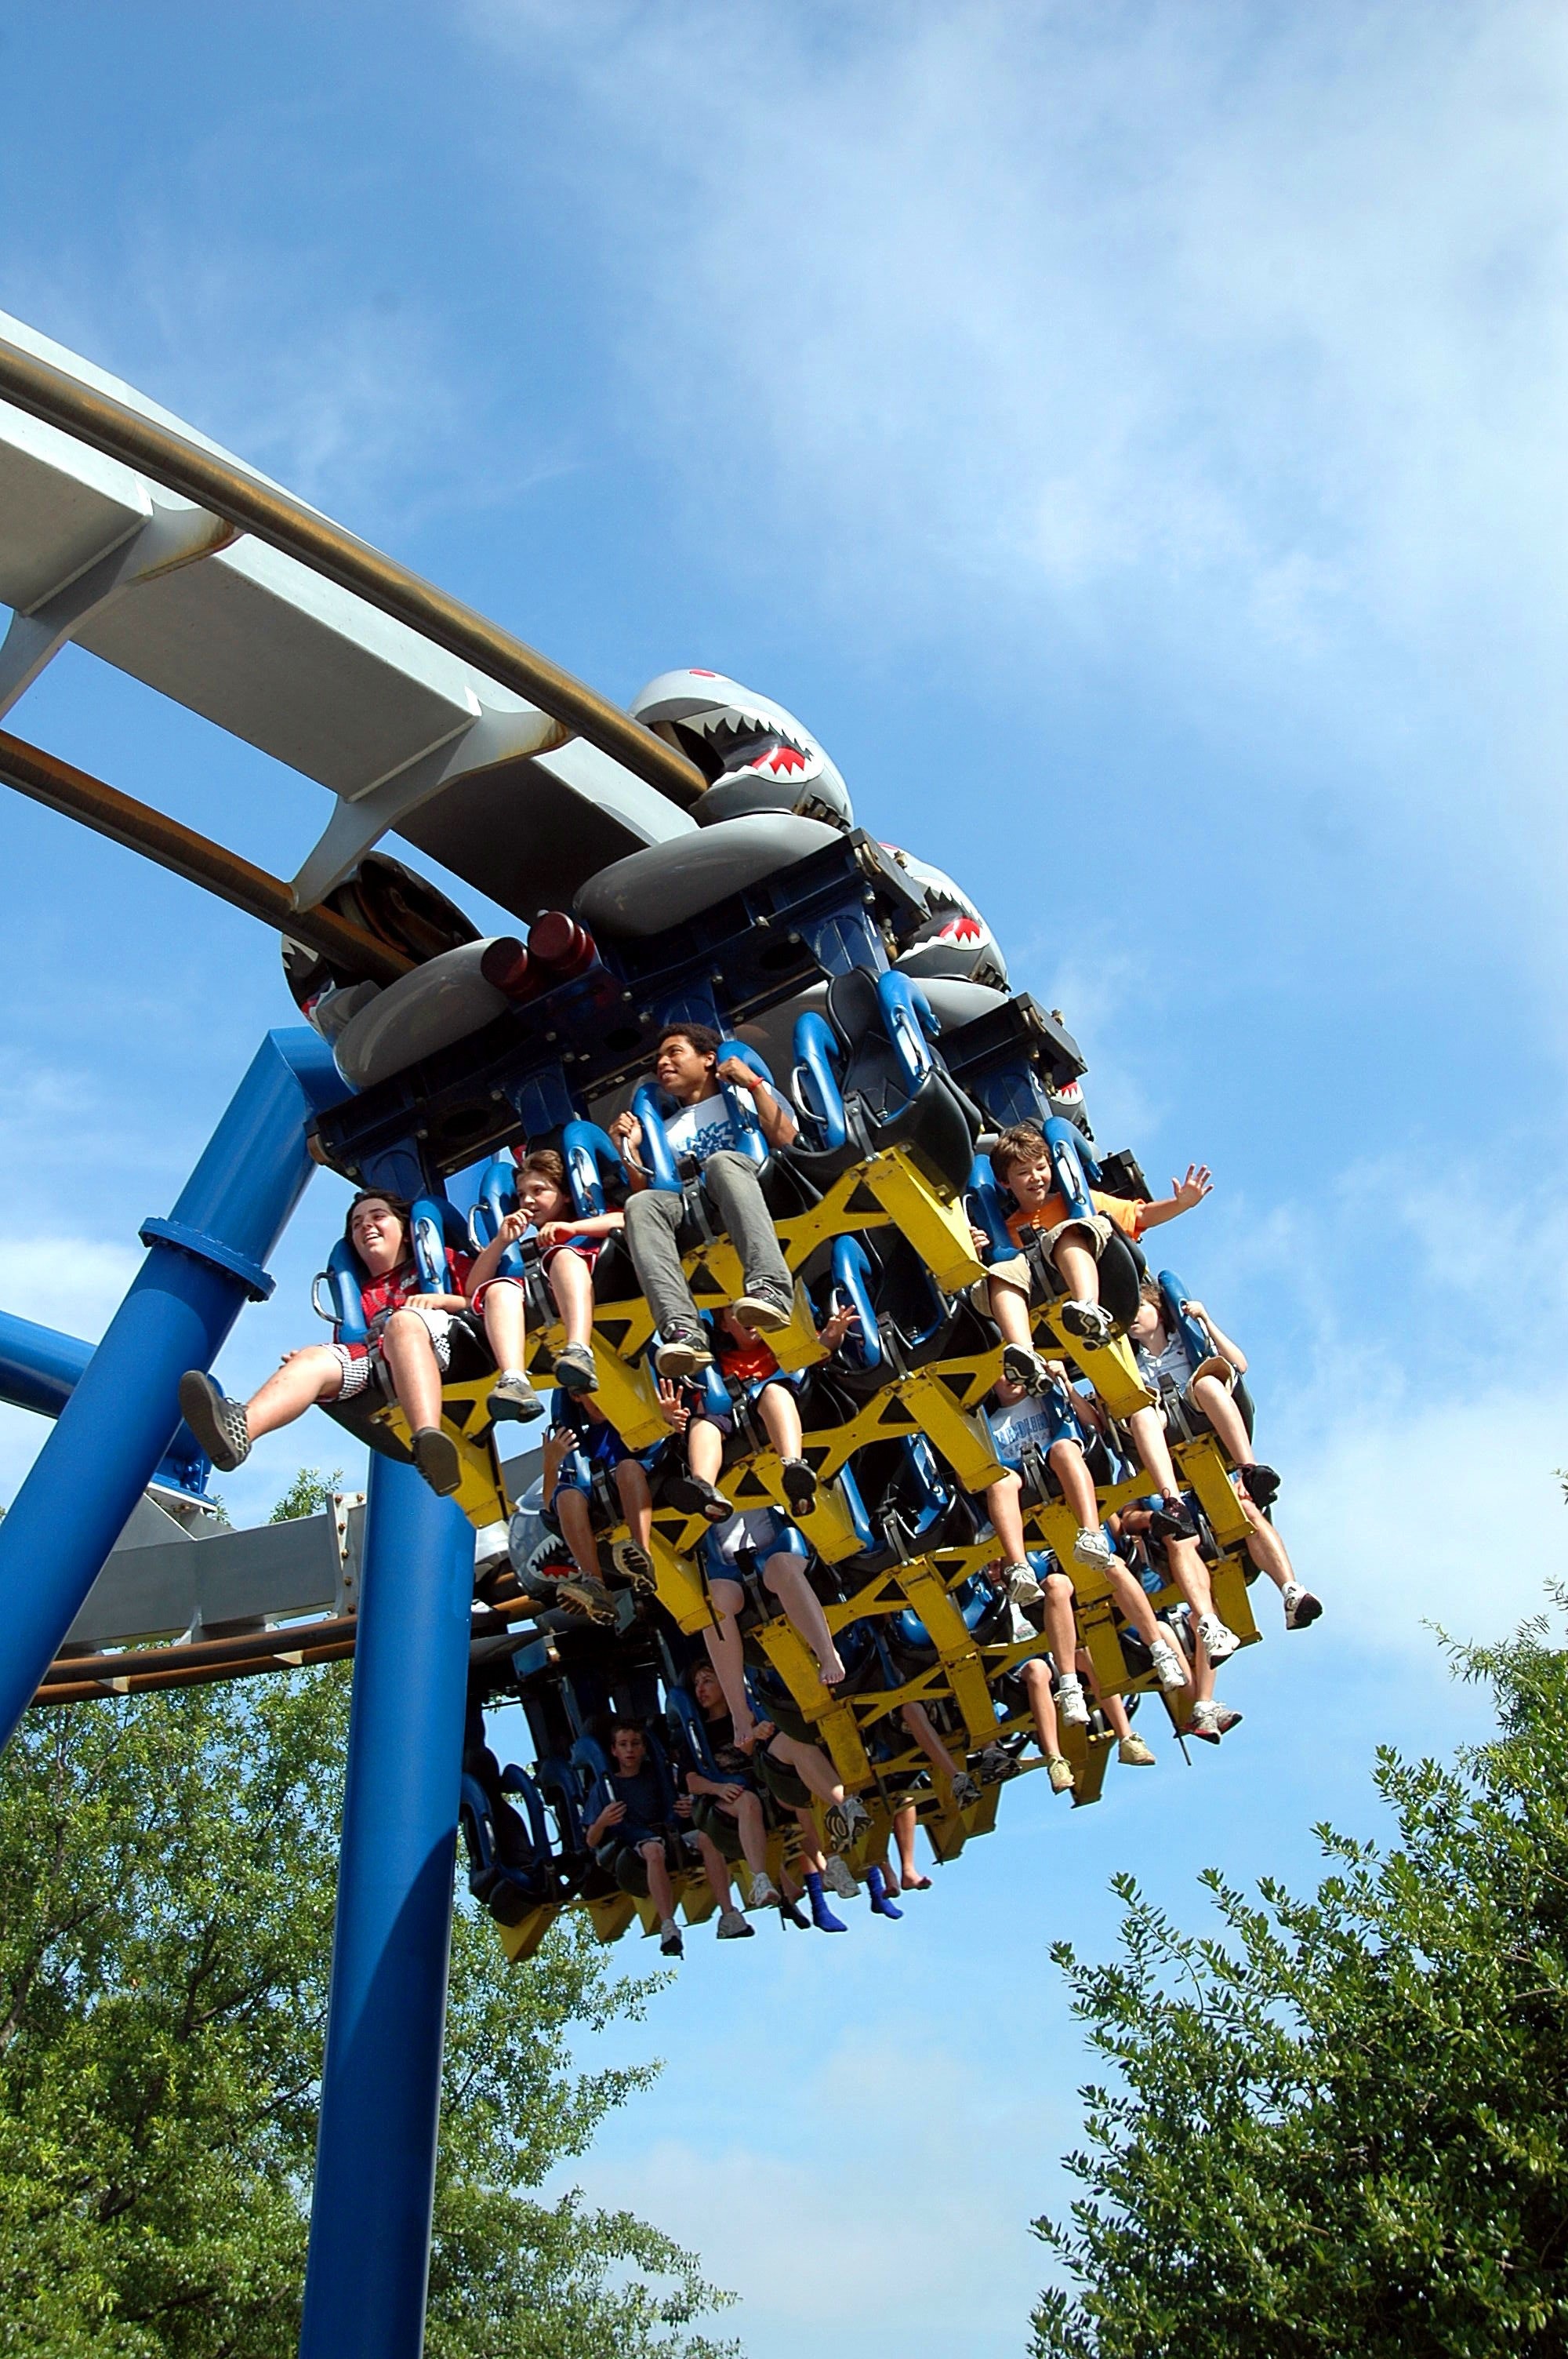
group, people, adventure, summer, recreation, motion, young, high, amusement park, park, ride, speed, thrill, lifestyle, leisure, roller coaster, rollercoaster, riding, family, fear, fun, amusement, scream, fast, fair, entertainment, excitement, amusement ride, outdoor recreation, atmosphere of earth, nonbuilding structure